Chetan Dudi

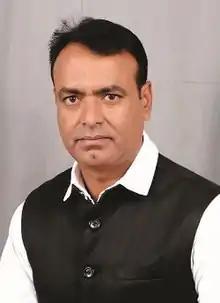

Chetan Singh Choudhary (born 4 July 1979), also known as Chetan Dudi, is an Indian politician from Rajasthan. He is a member of the Indian National Congress. He was elected to the 15th Rajasthan Legislative Assembly in 2018 from district headquarters Deedwana.